Rasheem Green

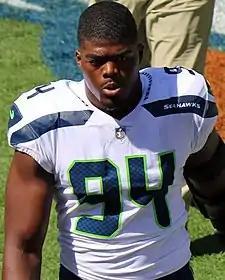
Green with the Seattle Seahawks in 2018

Rasheem Green (born May 15, 1997) is an American professional football defensive end. He played college football at USC and was selected by the Seattle Seahawks in the third round of the 2018 NFL draft. Green has also played for the Houston Texans and Chicago Bears.